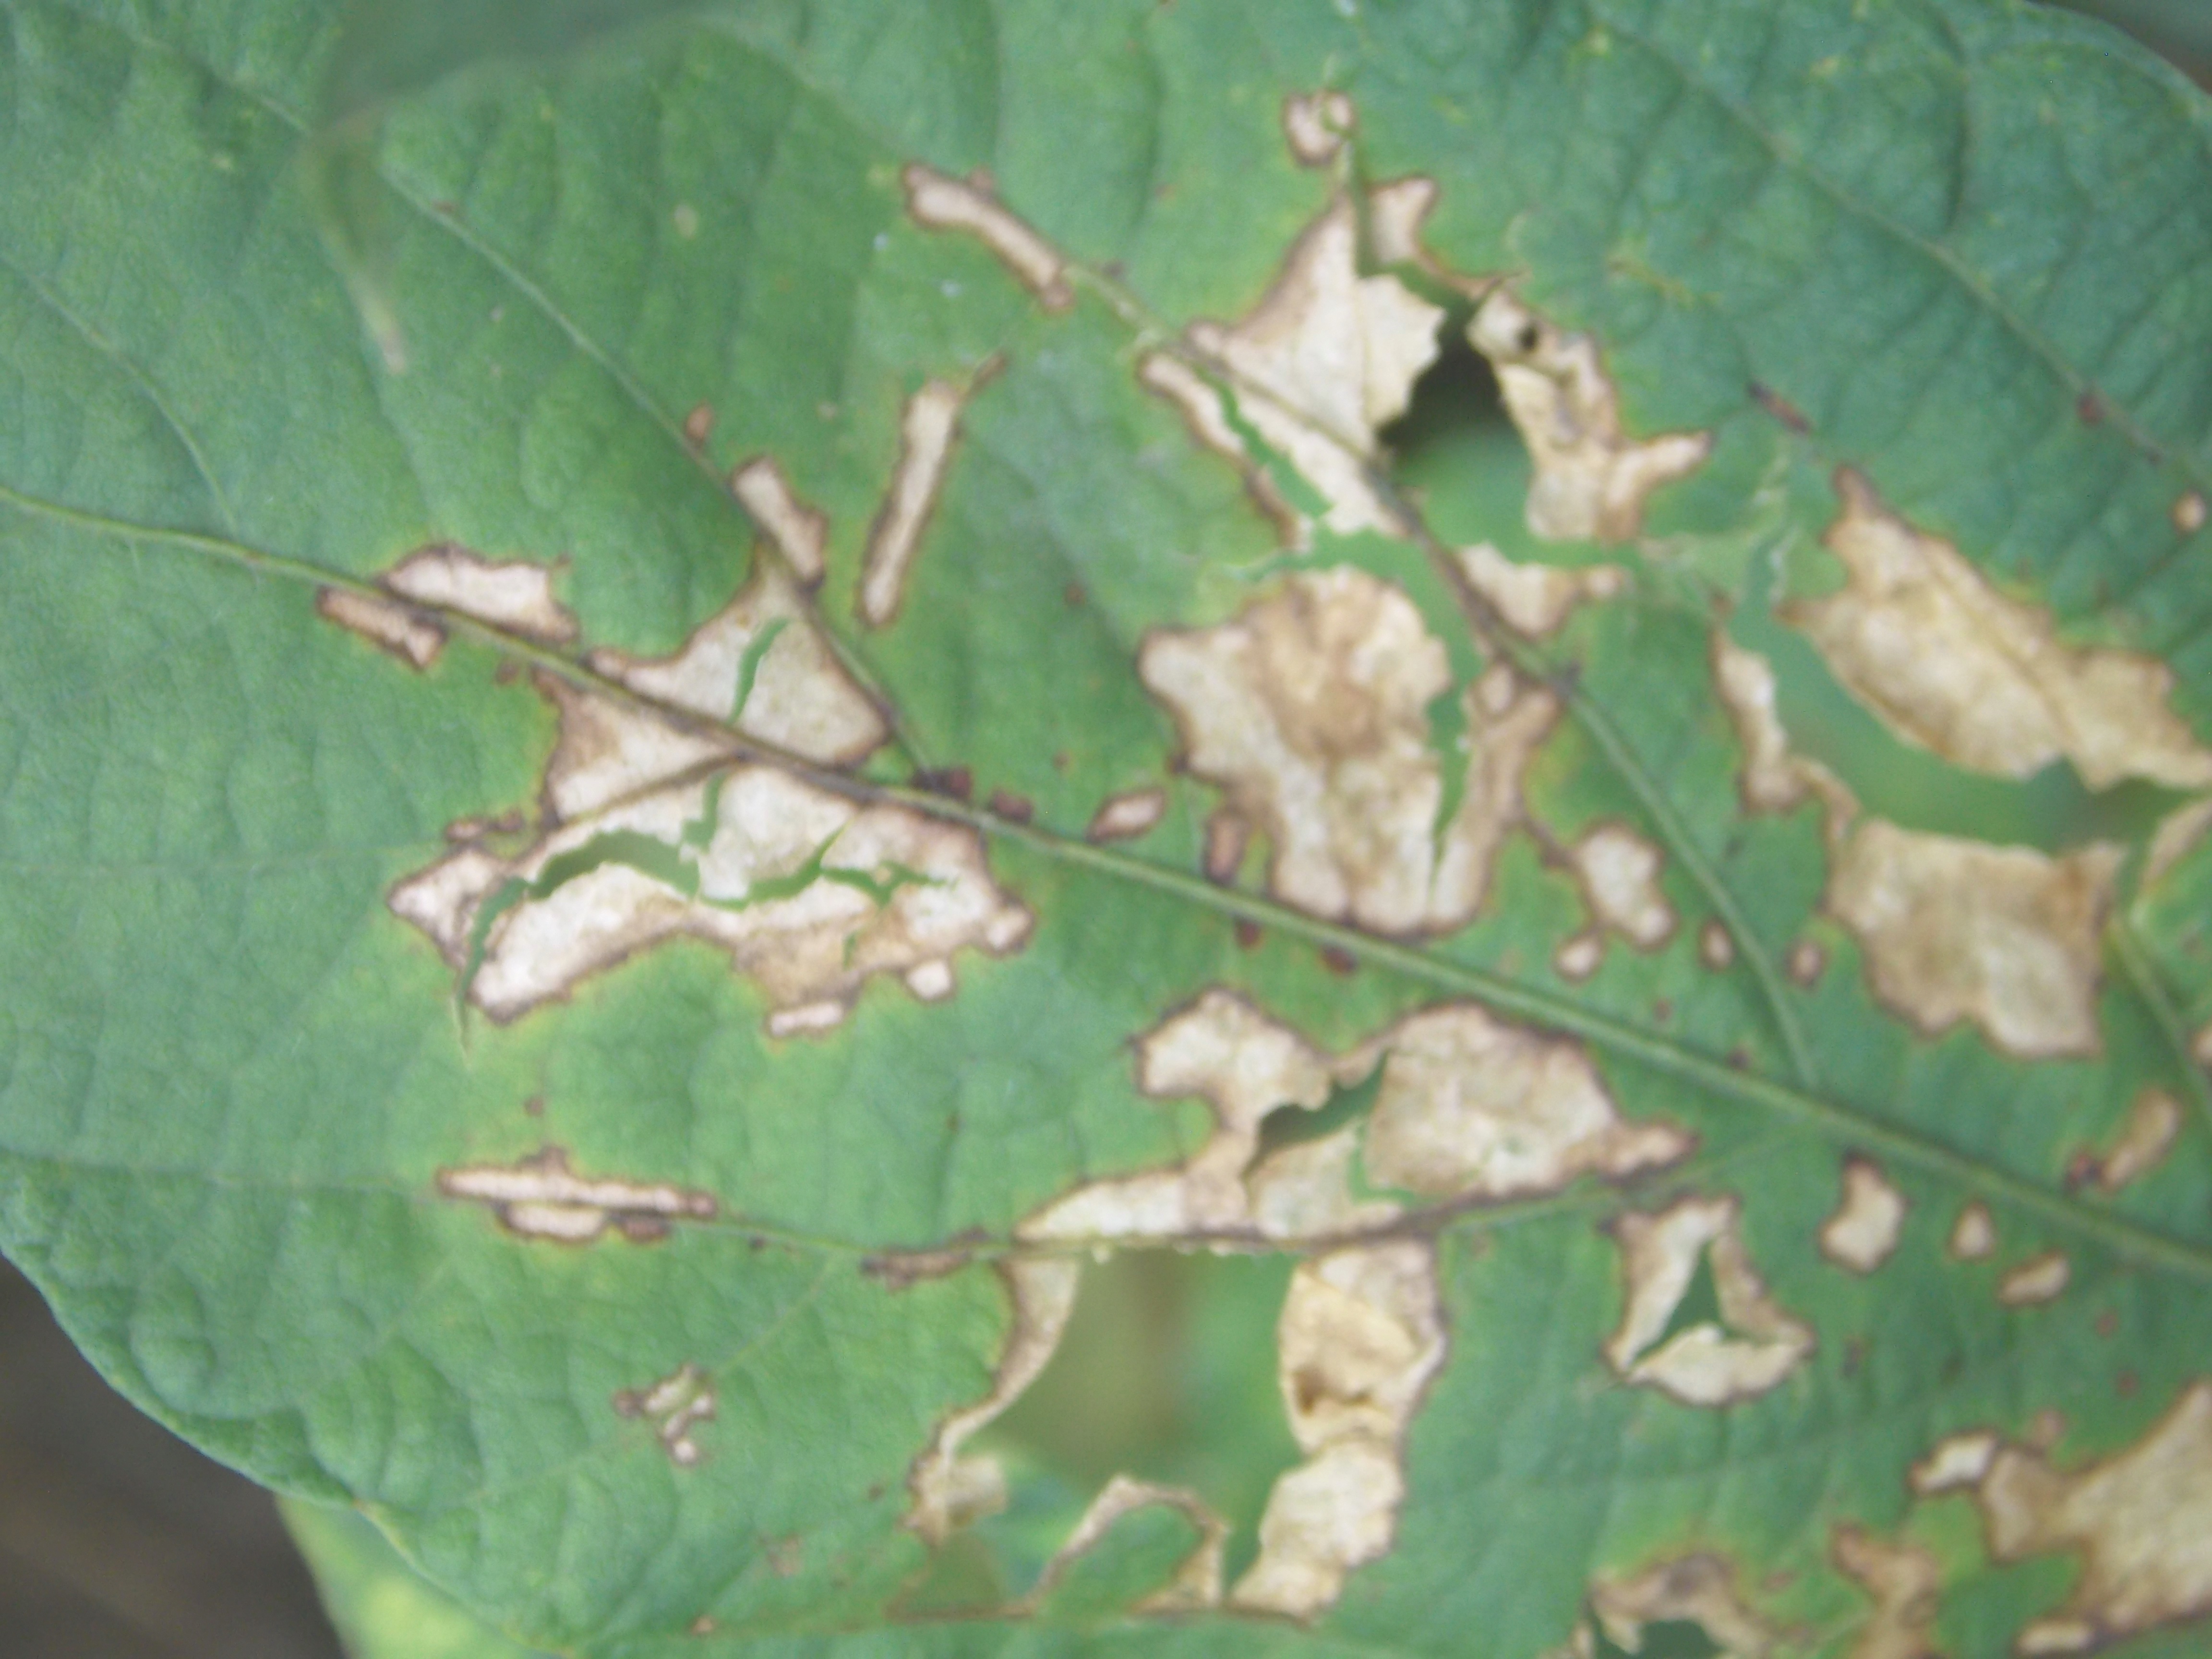
Label: Disease